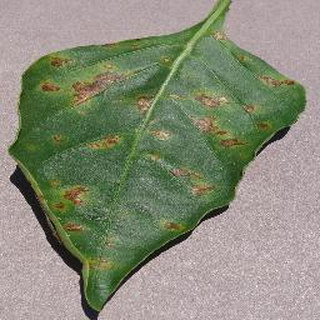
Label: bell_pepper_bacterial_spot